2009 FIA GT Championship

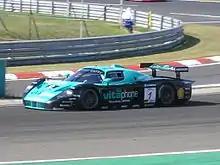
Michael Bartels & Andrea Bertolini won the GT1 Championship for Drivers

The 2009 FIA GT Championship season was the thirteenth and final season of the FIA GT Championship for grand tourer cars competing in the GT1 and GT2 categories. The season began 3 May, and ended 25 October after eight races. This was also the final season of a combined GT1 and GT2 championship before the launch of the FIA GT1 World Championship in 2010.